Simone (2002 film)

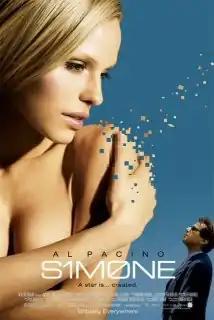
Theatrical release poster

Simone (stylized as S1M0NE) is a 2002 American satirical science fiction film written, produced and directed by Andrew Niccol. The film stars Al Pacino, Catherine Keener, Evan Rachel Wood, Rachel Roberts, Jay Mohr and Winona Ryder. The story follows a fading director who creates a virtual actress to star in his films and the attempts he makes to keep her non-presence a secret as she becomes more famous. "Simone" garnered mixed reviews from critics, grossing $19.6 million worldwide against its $10 million budget.